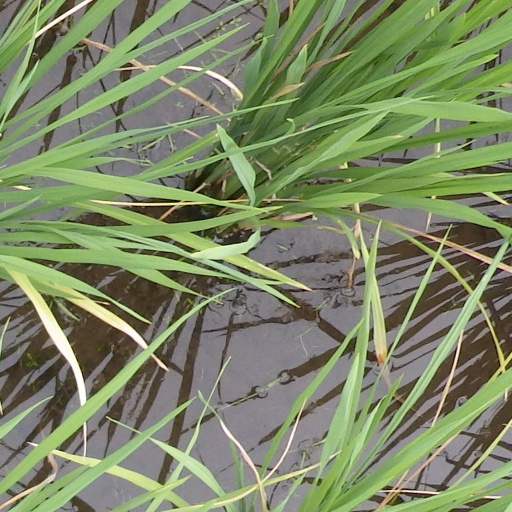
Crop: rice